Eugenia Apostol

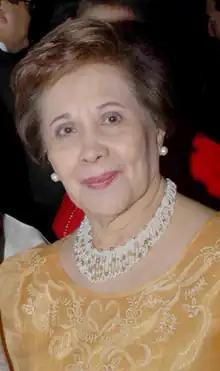

Eugenia "Eggie" Apostol (born September 29, 1925) is a Filipino publisher who played pivotal roles in the peaceful overthrow of two Philippine presidents: Ferdinand Marcos in 1986 and Joseph Estrada in 2001. She was awarded the 2006 Ramon Magsaysay Award for Journalism, Literature & Creative Communication Arts.